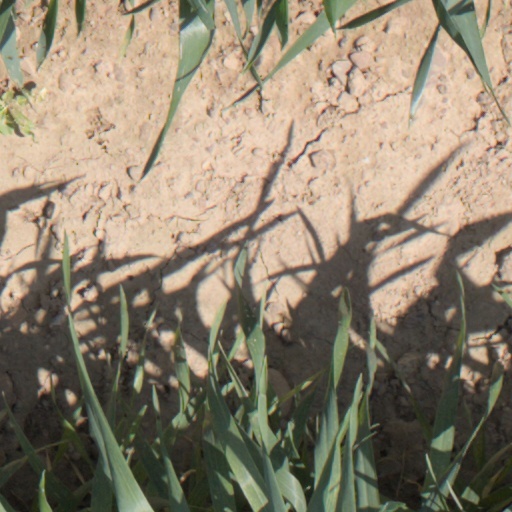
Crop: wheat